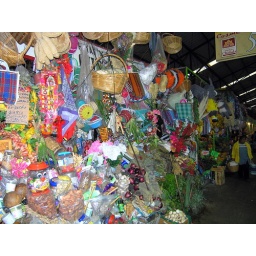
Inside of the market building in Cholula.